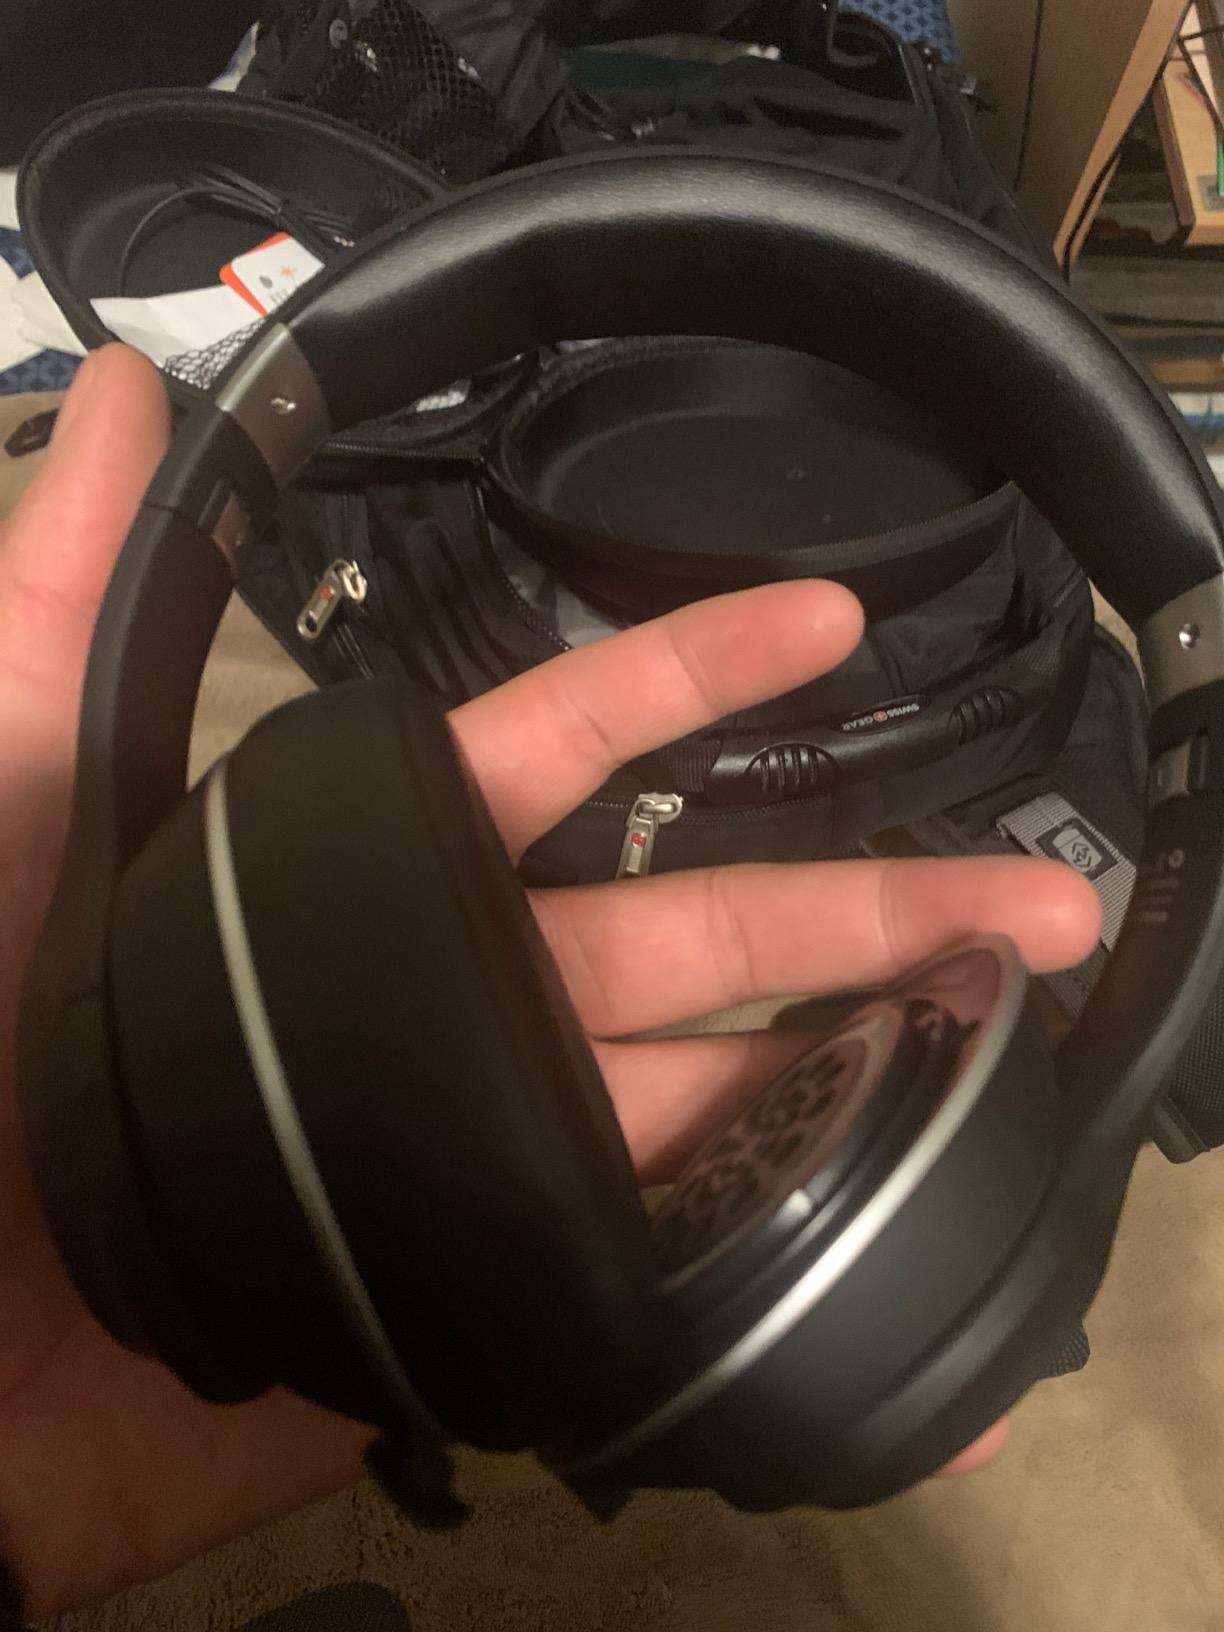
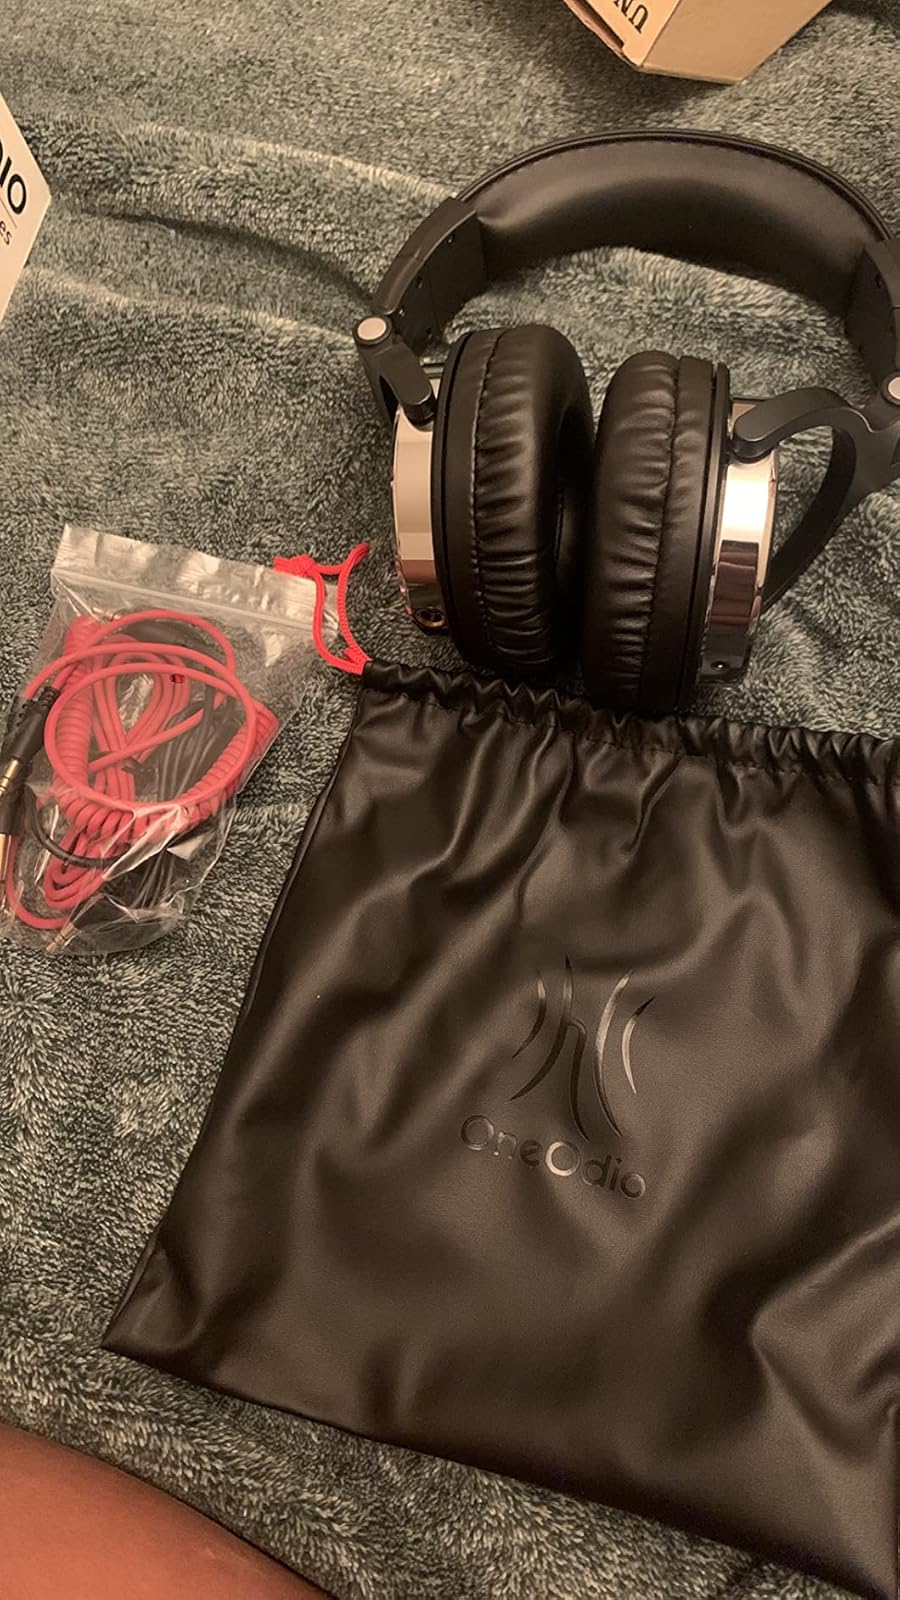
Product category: headphones
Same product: no